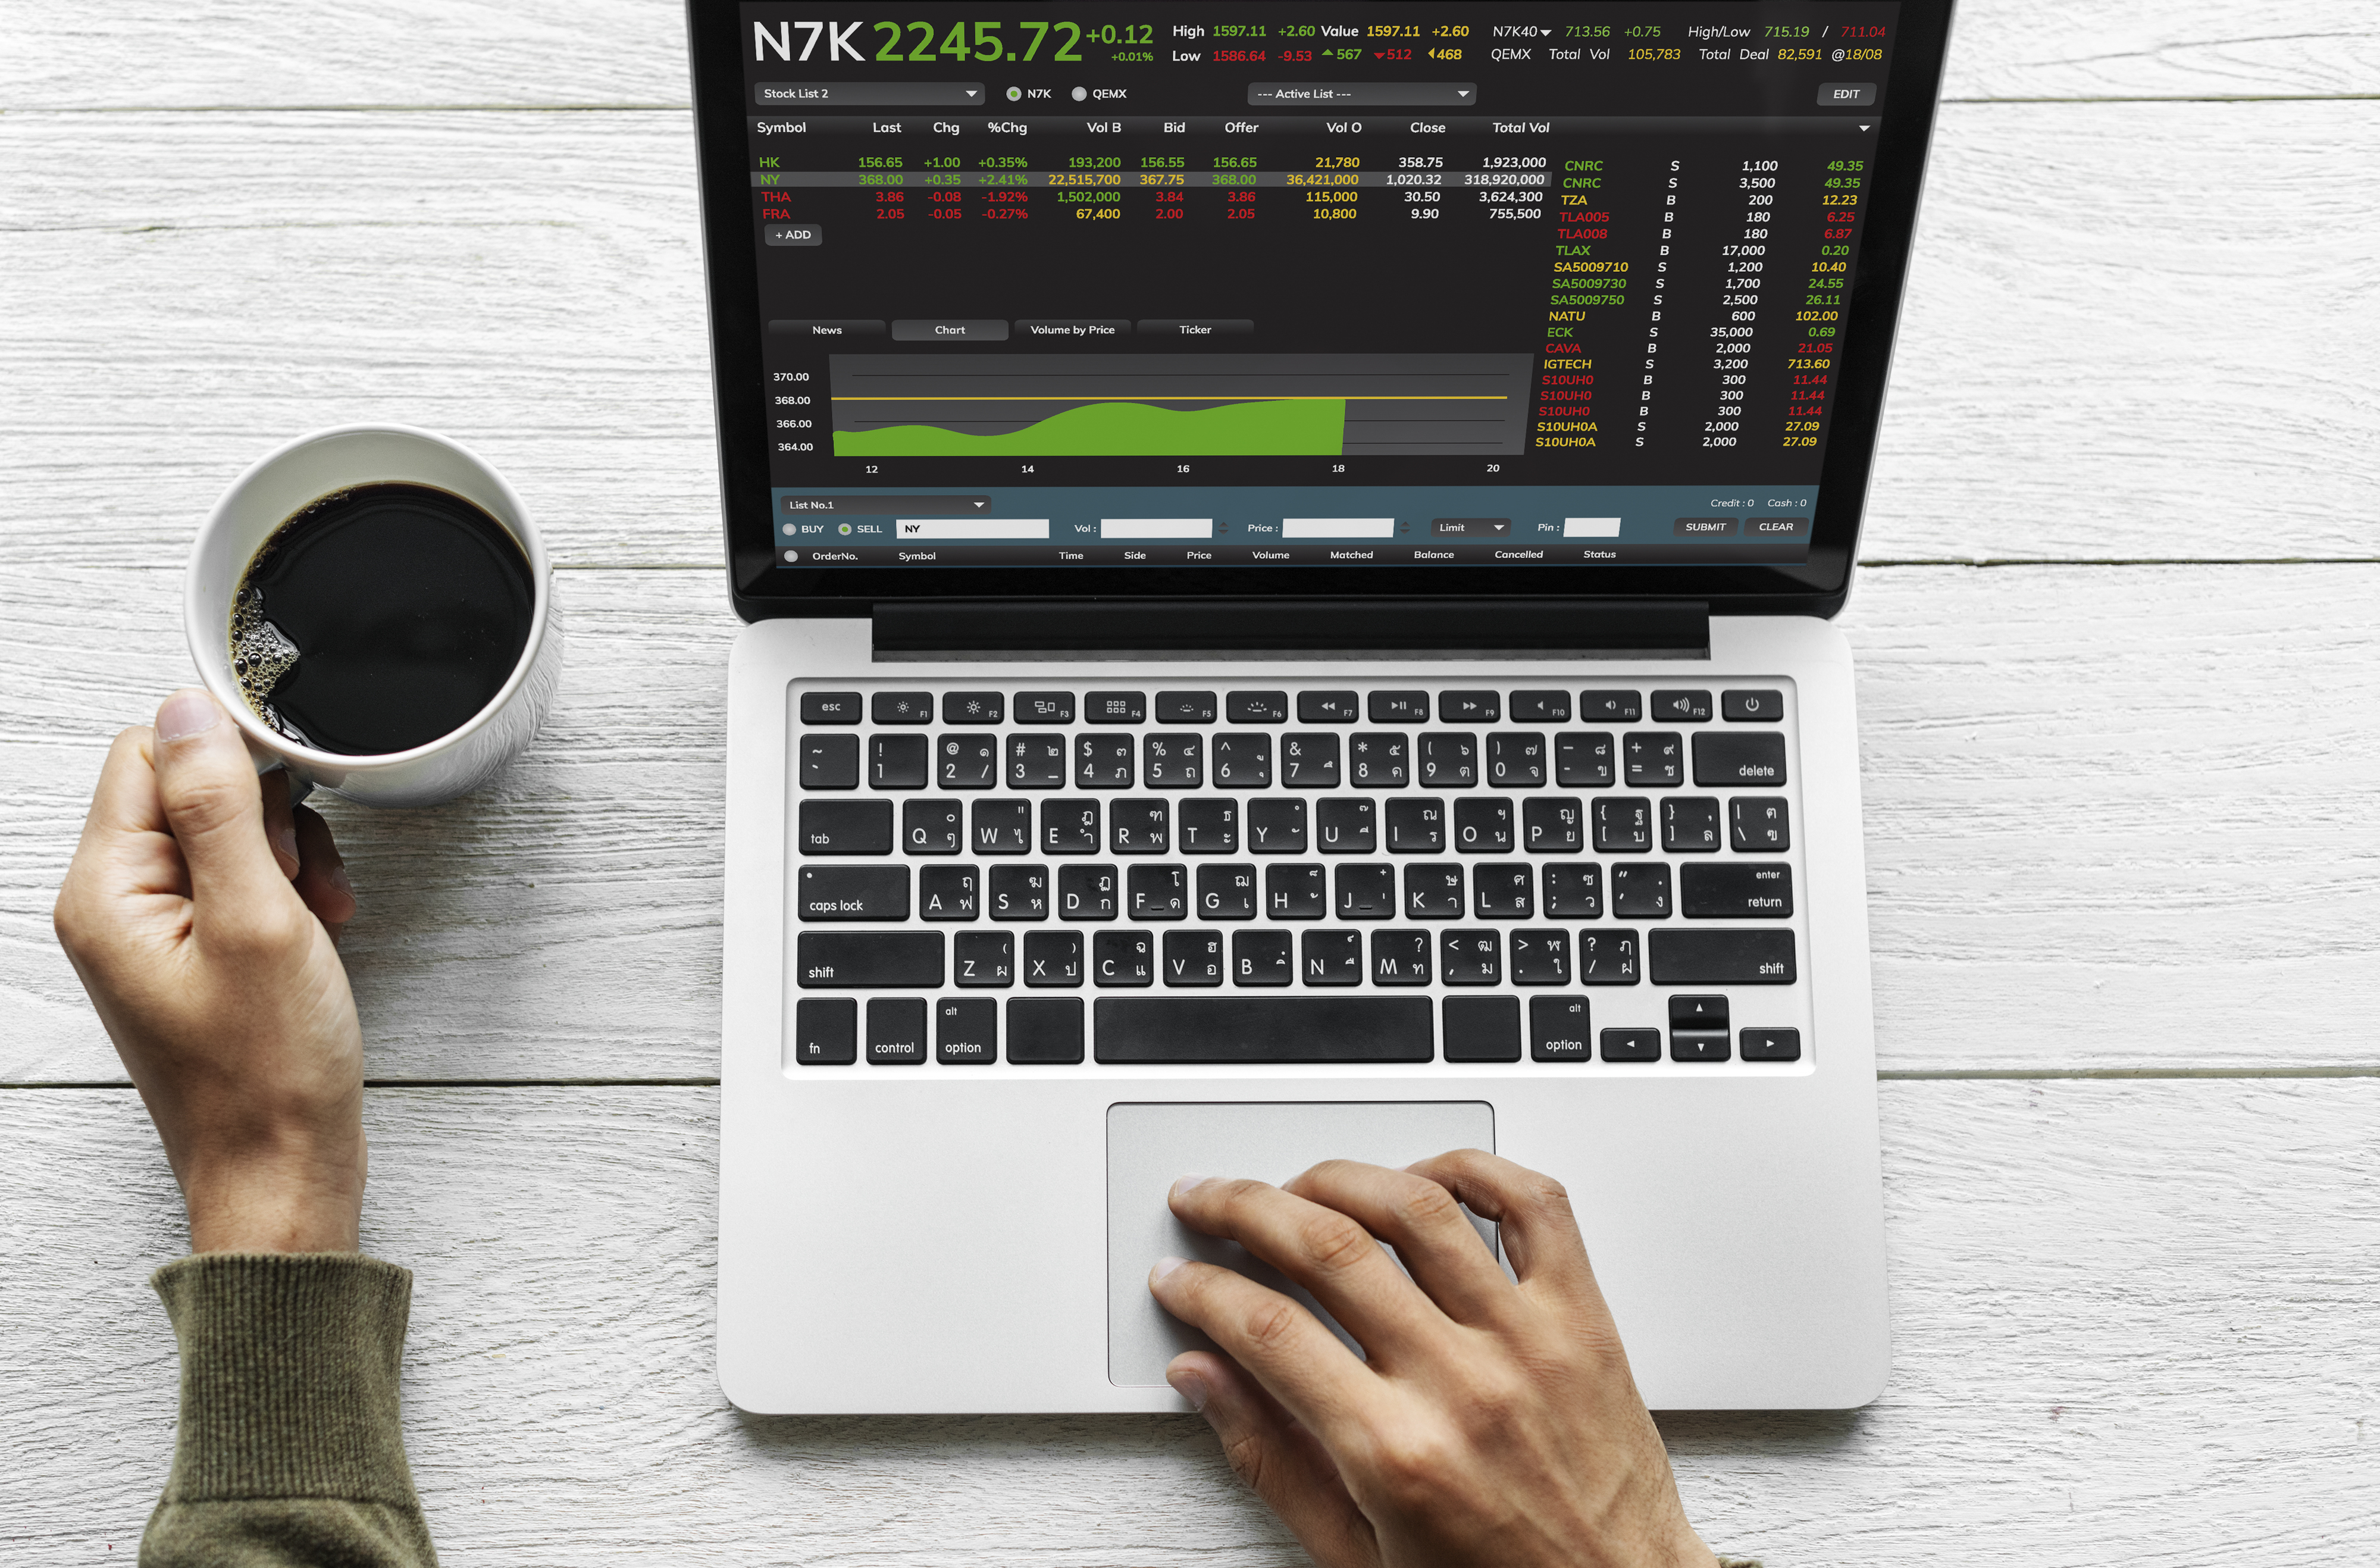
analysis, background, business, cafe, communication, computer, connection, copy space, device, digital, home, hot drink, important, internet, keyboard, laptop, lifestyle, management, marketing, network, notebook, objects, office, screen, social media, social network, technology, wireless, wooden table, work, work from home, workspace, product, computer keyboard, electronic device, hand, finger, font, electronic instrument, electronics, input device, gadget, gesture, output device, touchpad, multimedia